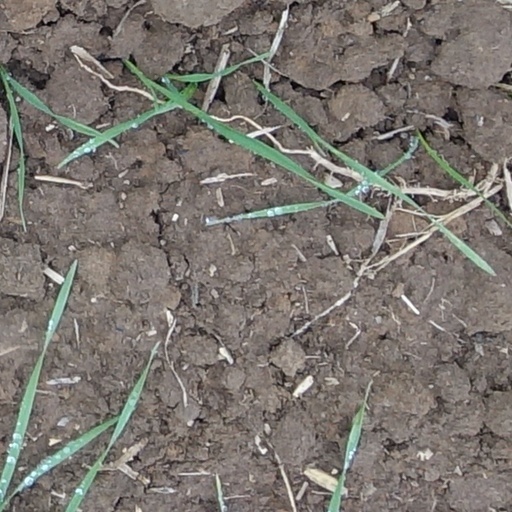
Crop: wheat